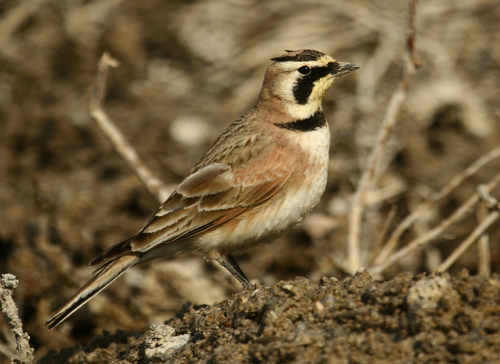
the small bird has a black malar stripe and a short grey bill.
this bird has brown and white on its coverts and secondaries, and a cream and brown colored breast and belly.
the bird has a small bill that is black and a black eyering.
this bird has a white belly and breast with a black ring around it's neck.
a small brown bird with a dark brown crown, light taupe superciliary and a black horizontal stripe on throat.
this bird is multi colored with tan brown nd grey coverts, secondaries, black along its inner retrices, and also has a cream colored chest and belly.
a unusual bird of tan coloring with a subtle crest of feathers upon its head, a broad and black malar stripe, an eyebrow patch of black, yellow tinging the top and bottom feathers of its short beak.
this is a brown bird, with a black crown and throat, and a pointed bill.
this bird has wings that are brown and has a white bellya brown, black and white bird with spotted wings, a long tail, short legs, a small neck, and pointy beak.
Species: Horned Lark